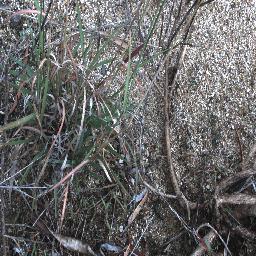
Label: negative